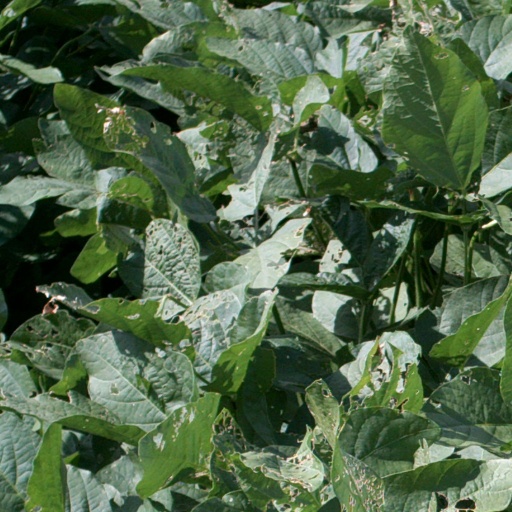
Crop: soybean